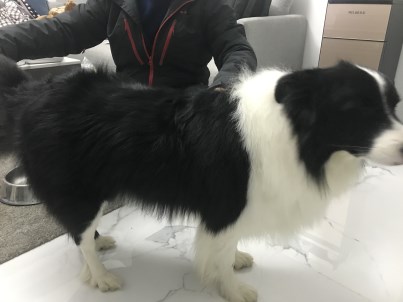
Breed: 2594-n000109-Border_collie